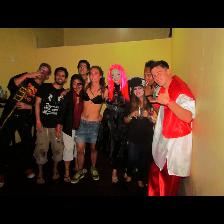
Label: Human